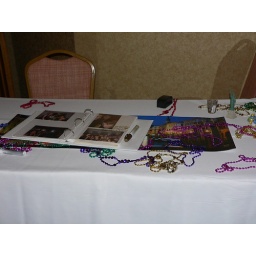
guest sign in book (sign on pictures)